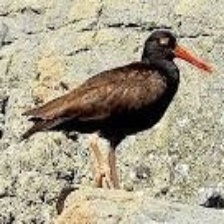
Species: AFRICAN OYSTER CATCHER
Scientific name: HAEMATOPUS MOQUINI
ImageNet parent category: oystercatcher